Treasure Master

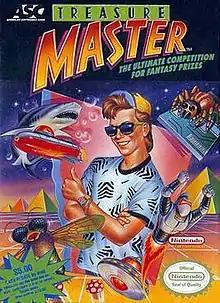

Treasure Master is a platform game released by ASC Games in 1991 for the Nintendo Entertainment System as part of a contest involving MTV.